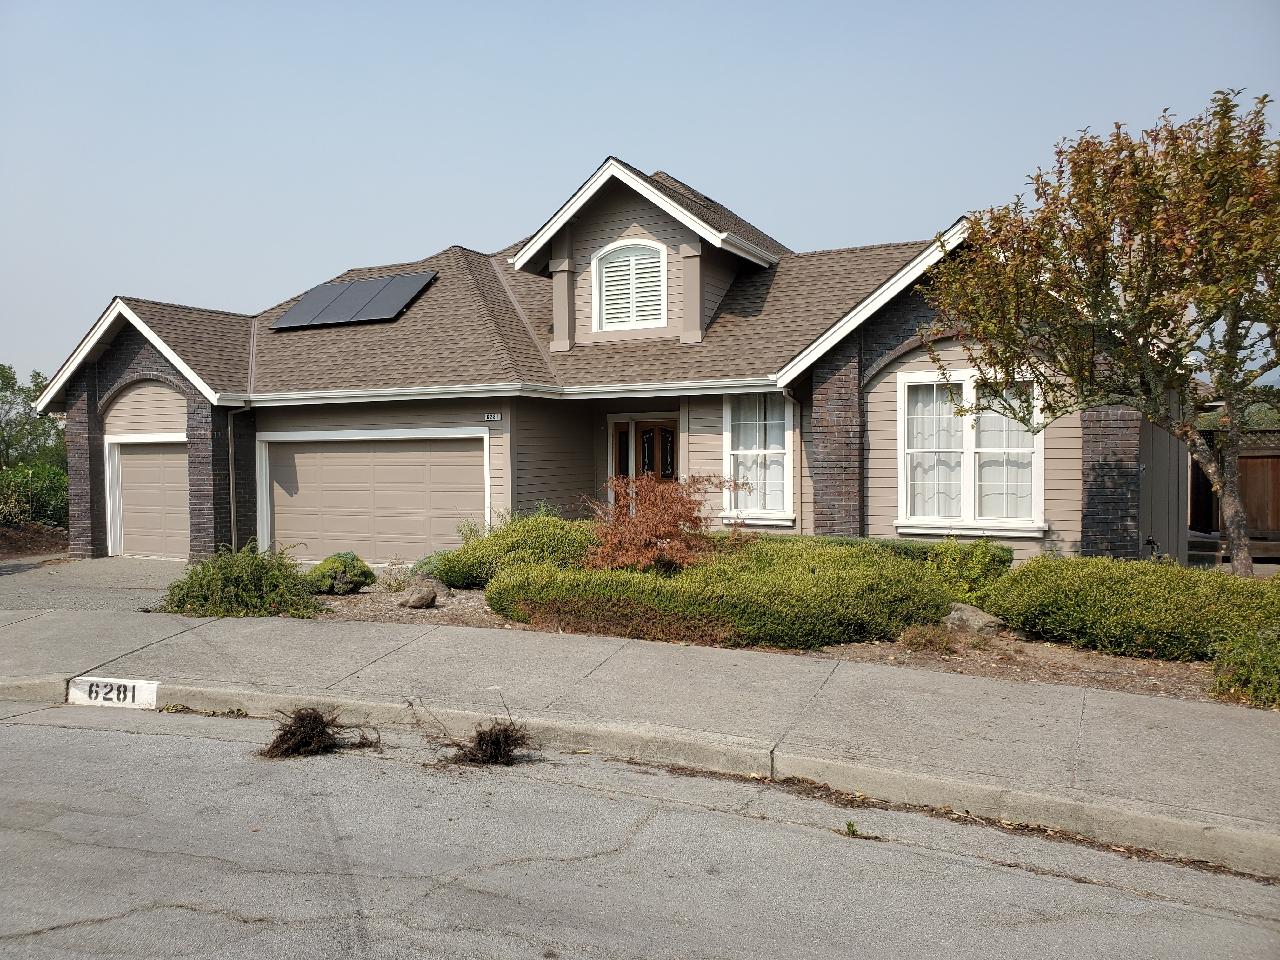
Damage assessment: no_damage